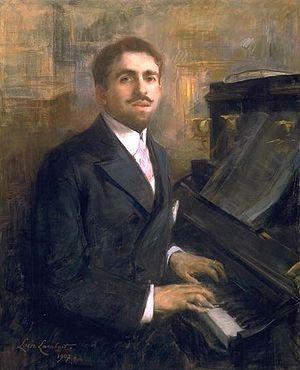
Reynaldo Hahn, né à Caracas le 9 août 1874 et mort à Paris le 28 janvier 1947, est un compositeur, chef d'orchestre, chanteur et critique musical français d'origine vénézuélienne, qui fut le principal compagnon de Marcel Proust.
Ciboulette est une opérette en trois actes de Reynaldo Hahn, sur un livret de Robert de Flers et Francis de Croisset, créée le 7 avril 1923 au théâtre des Variétés à Paris.
Zoé Lucie Betty de Rothschild, née le 25 février 1863 à Paris et morte le 16 août 1916 dans la même ville, joua un rôle dans la vie aristocratique et mondaine en France et en Belgique à la fin du XIXᵉ siècle. Elle est aussi connue comme artiste-peintre et dessinatrice, sous le nom de Lucie Lambert.